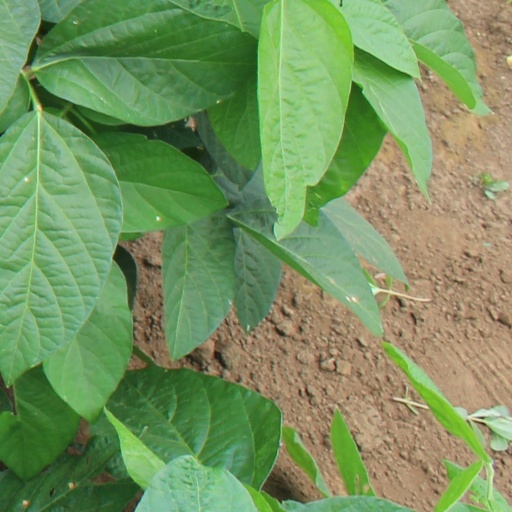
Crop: soybean